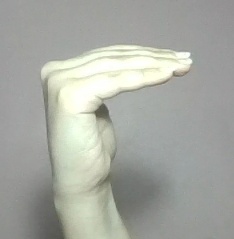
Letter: haa